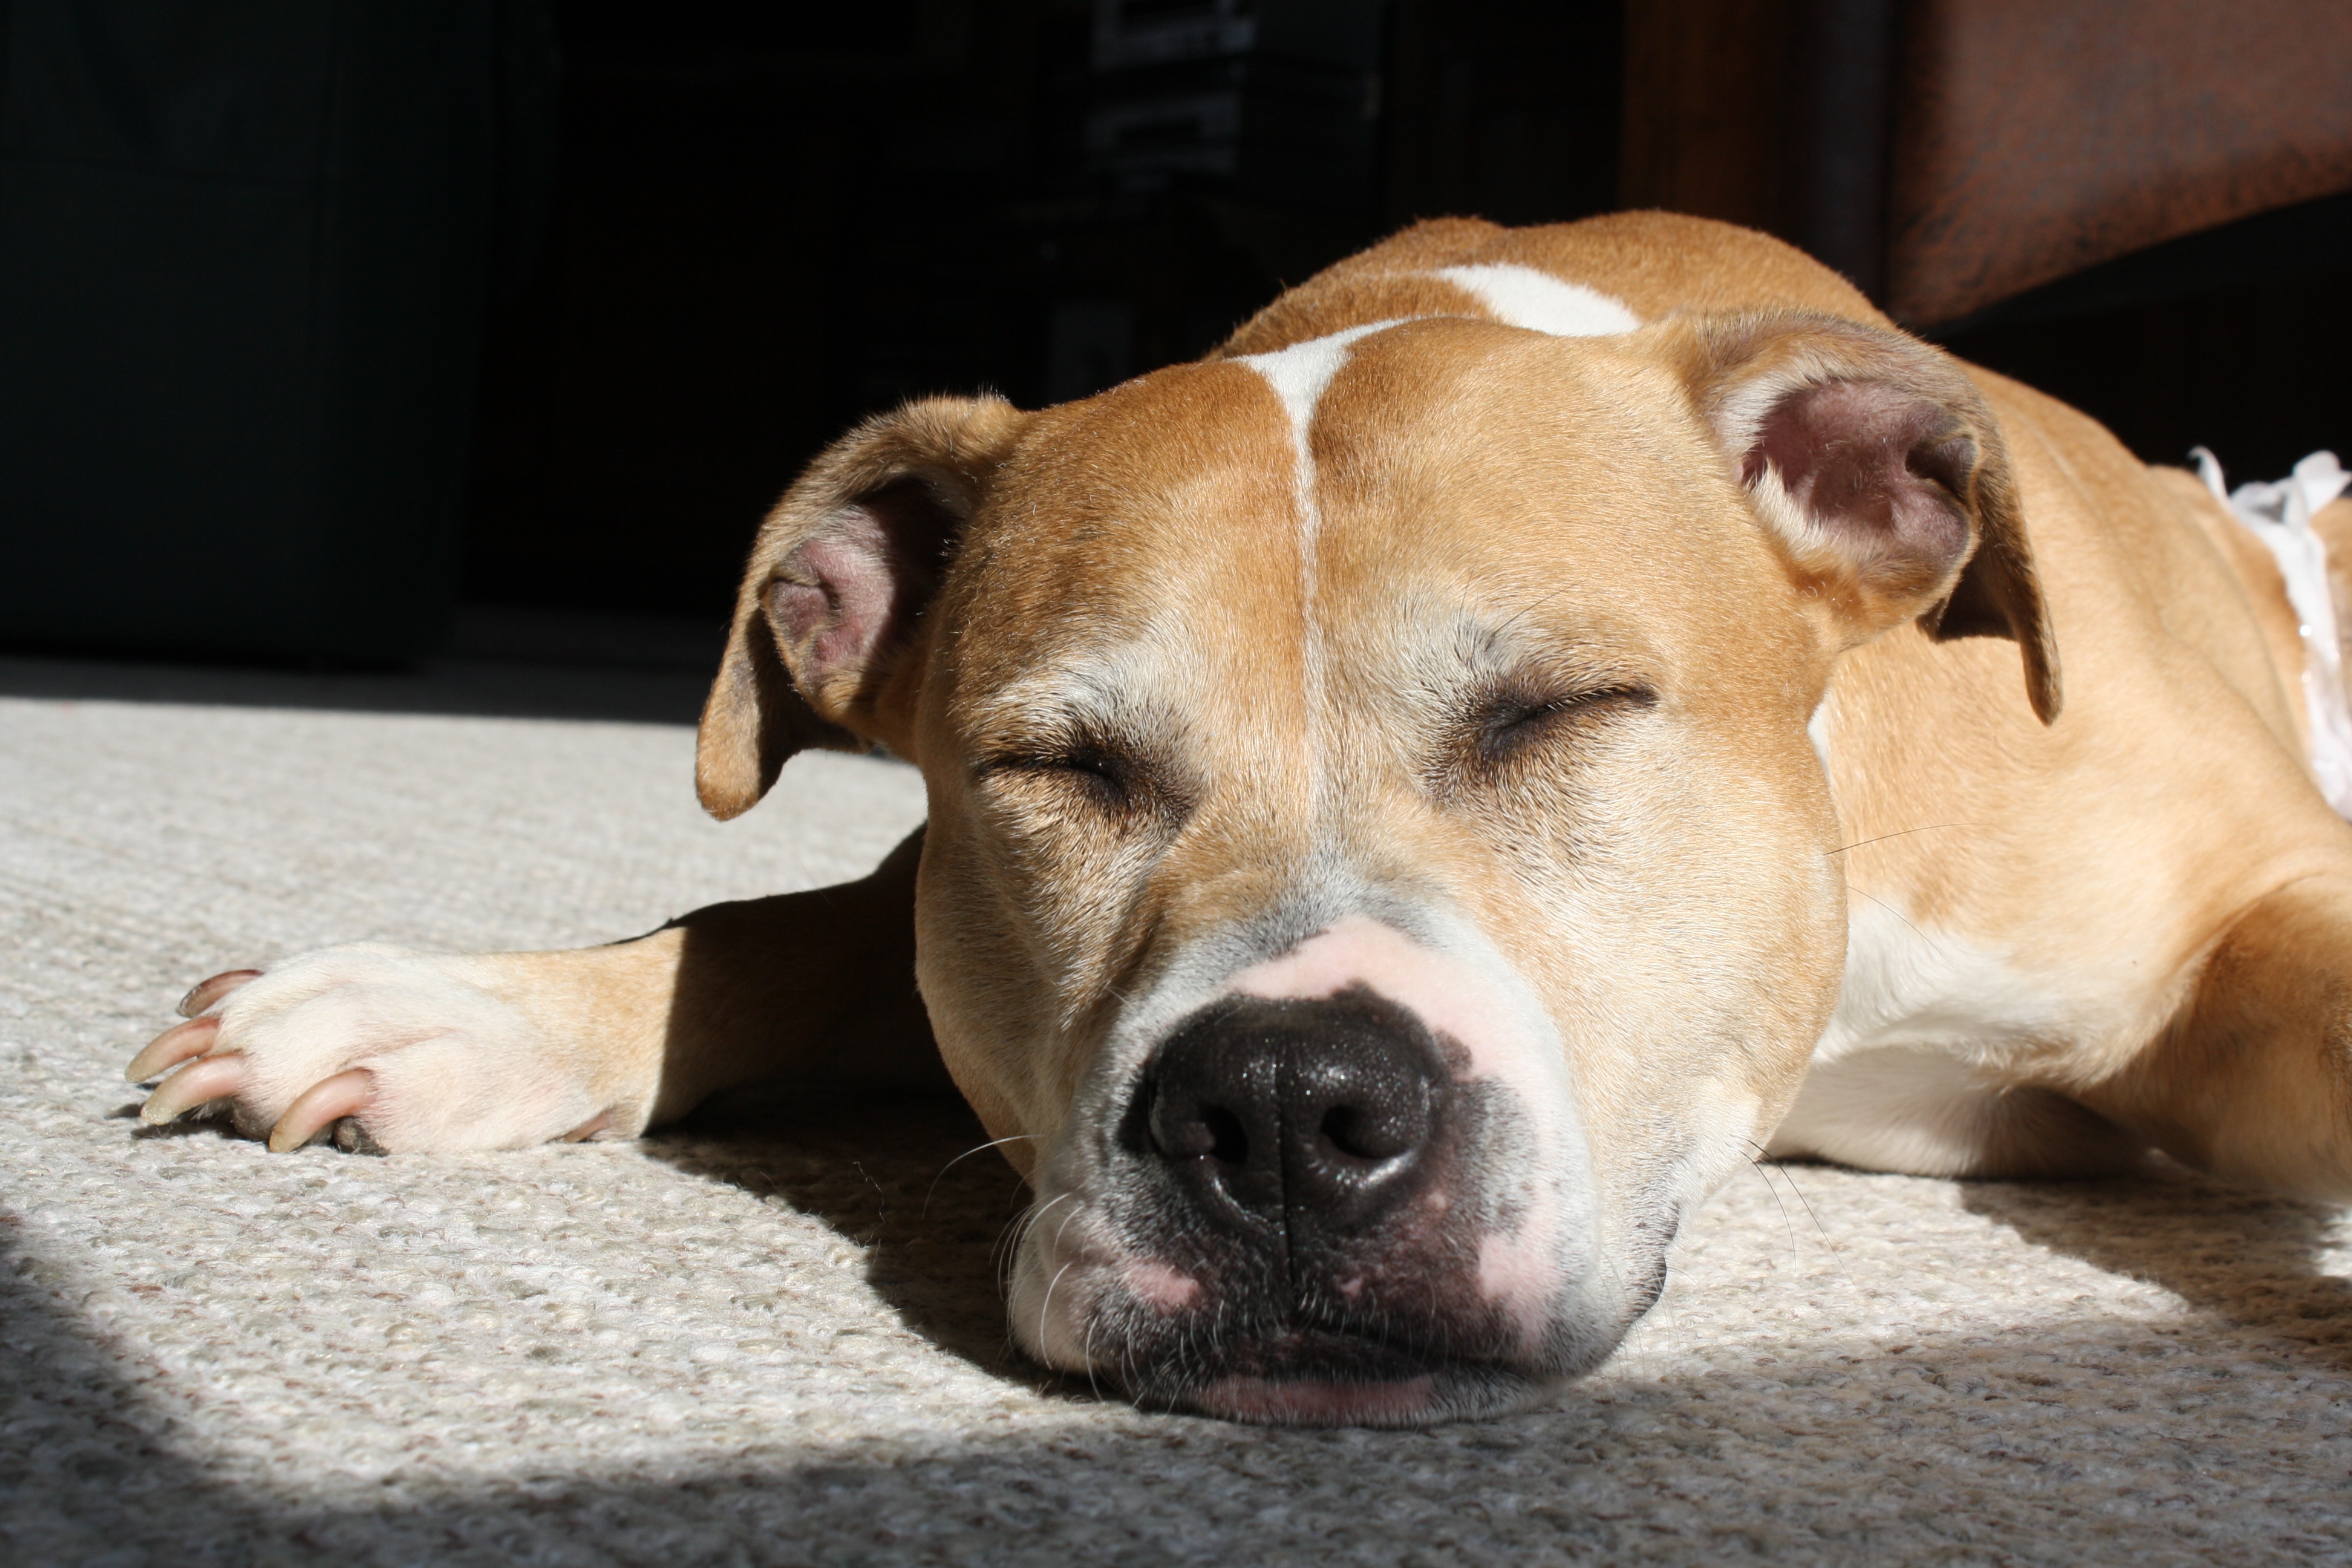
puppy, dog, cute, sleeping, peaceful, mammal, bulldog, vertebrate, dog breed, terrier, fighting dog, dog like mammal, dog crossbreeds, american pit bull terrier